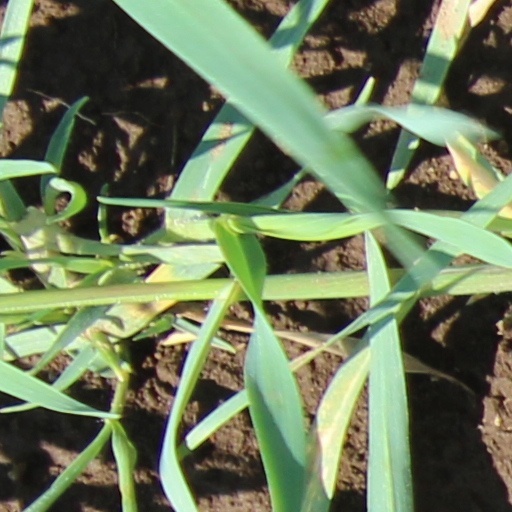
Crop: wheat